Flute circle

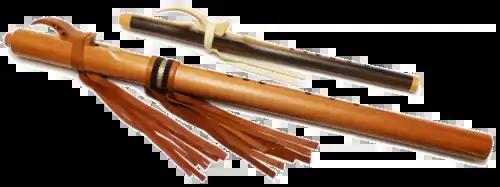
Two contemporary Native American flutes

The link may be (in order of preference) to a Wikilink, a web address, a link to social media, or reference(s) to one or more web sites that maintain rosters of information about specific